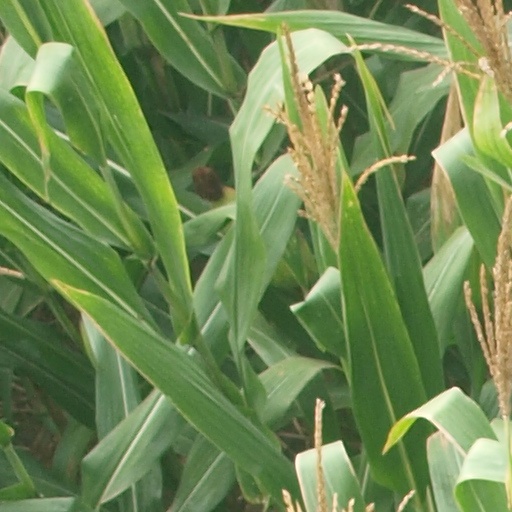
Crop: maize; corn